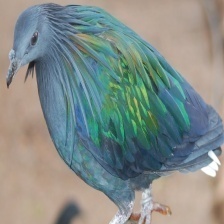
Species: NICOBAR PIGEON
Scientific name: CALOENAS NICOBARICA